Cheshire

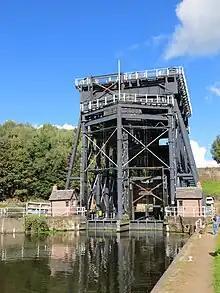
Anderton Boat Lift in October 2016

Cheshire has of roads, including of the M6, M62, M53 and M56 motorways; there are 23 interchanges and four service areas. It also has the A580 "East Lancashire Road" at its border with Greater Manchester at Leigh. The M6 motorway at the Thelwall Viaduct carries 140,000 vehicles every 24 hours.